Les Nuits d'été

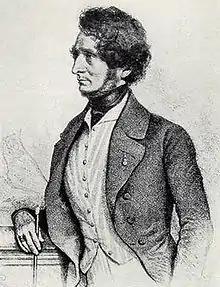
Berlioz in 1845

Les Nuits d'été ("Summer Nights"), Op. 7, is a song cycle by the French composer Hector Berlioz. It is a setting of six poems by Théophile Gautier. The cycle, completed in 1841, was originally for soloist and piano accompaniment. Berlioz orchestrated one of the songs in 1843, and did the same for the other five in 1856. The cycle was neglected for many years, but during the 20th century it became, and has remained, one of the composer's most popular works. The full orchestral version is more frequently performed in concert and on record than the piano original. The theme of the work is the progress of love, from youthful innocence to loss and finally renewal.